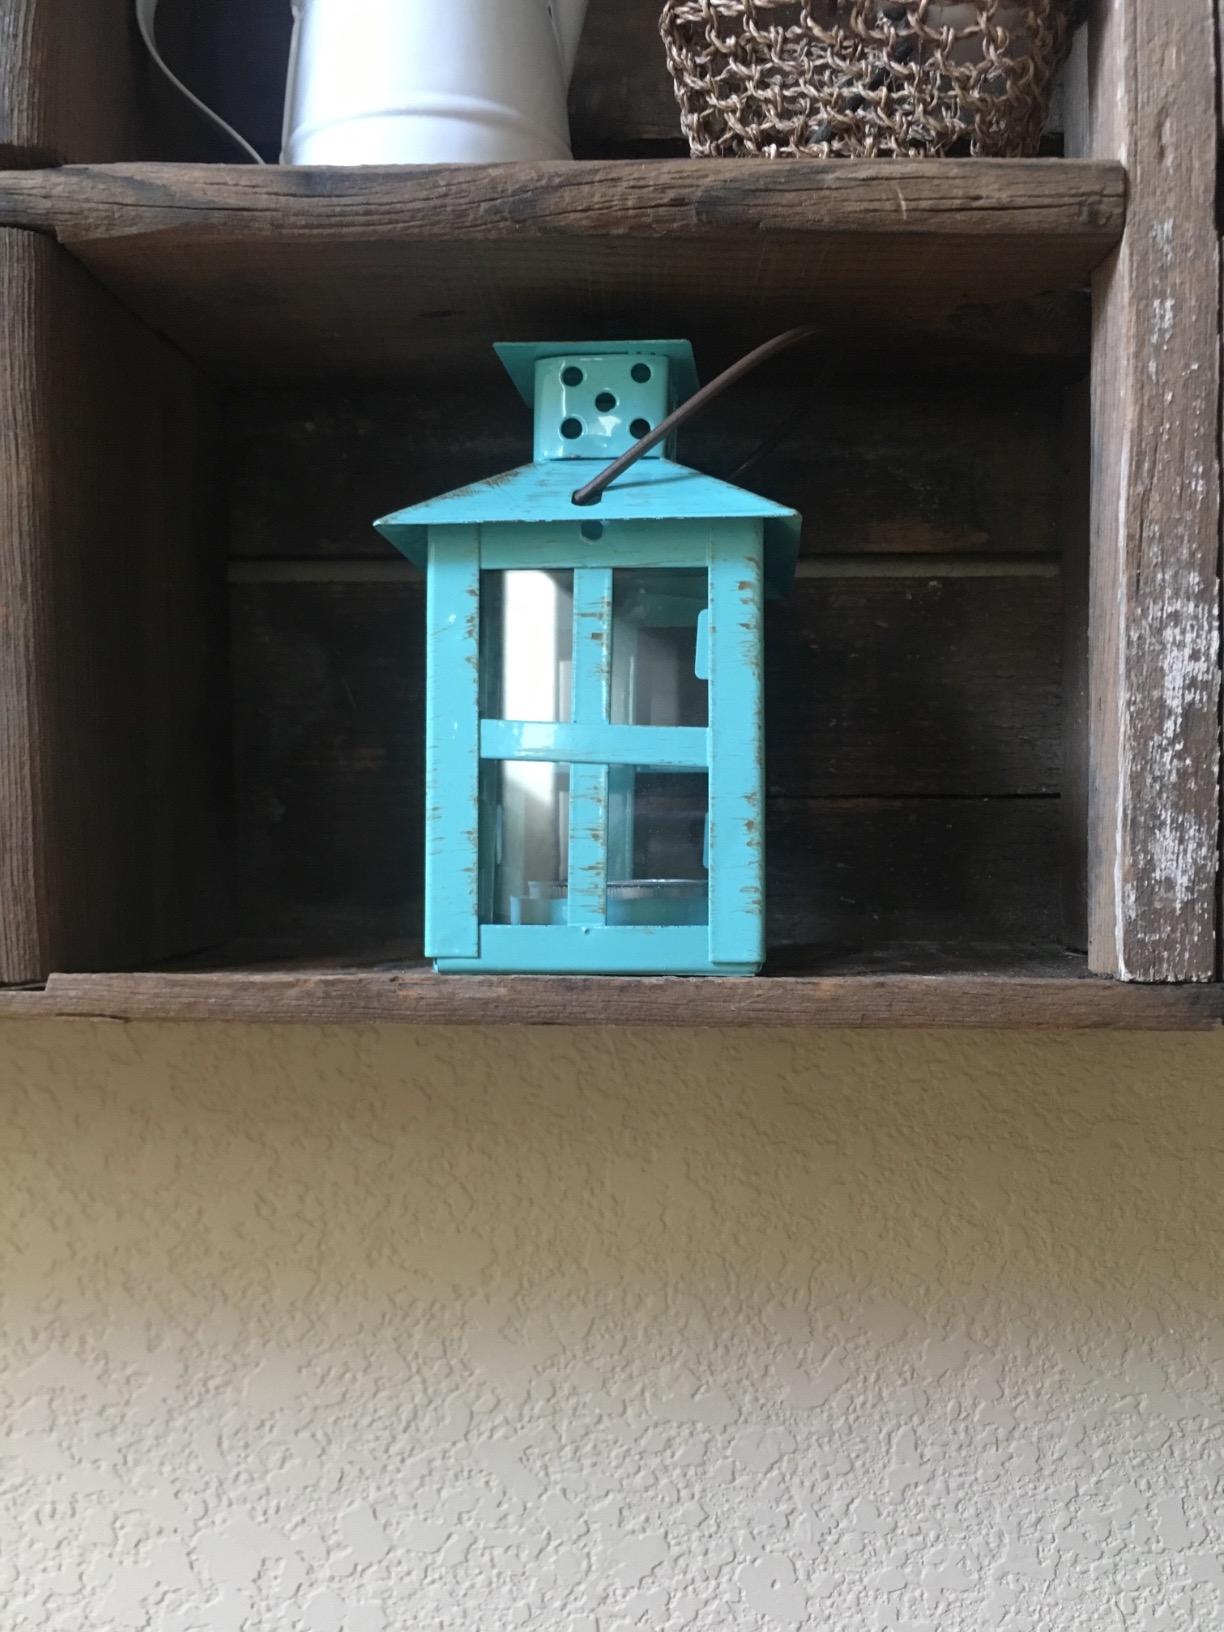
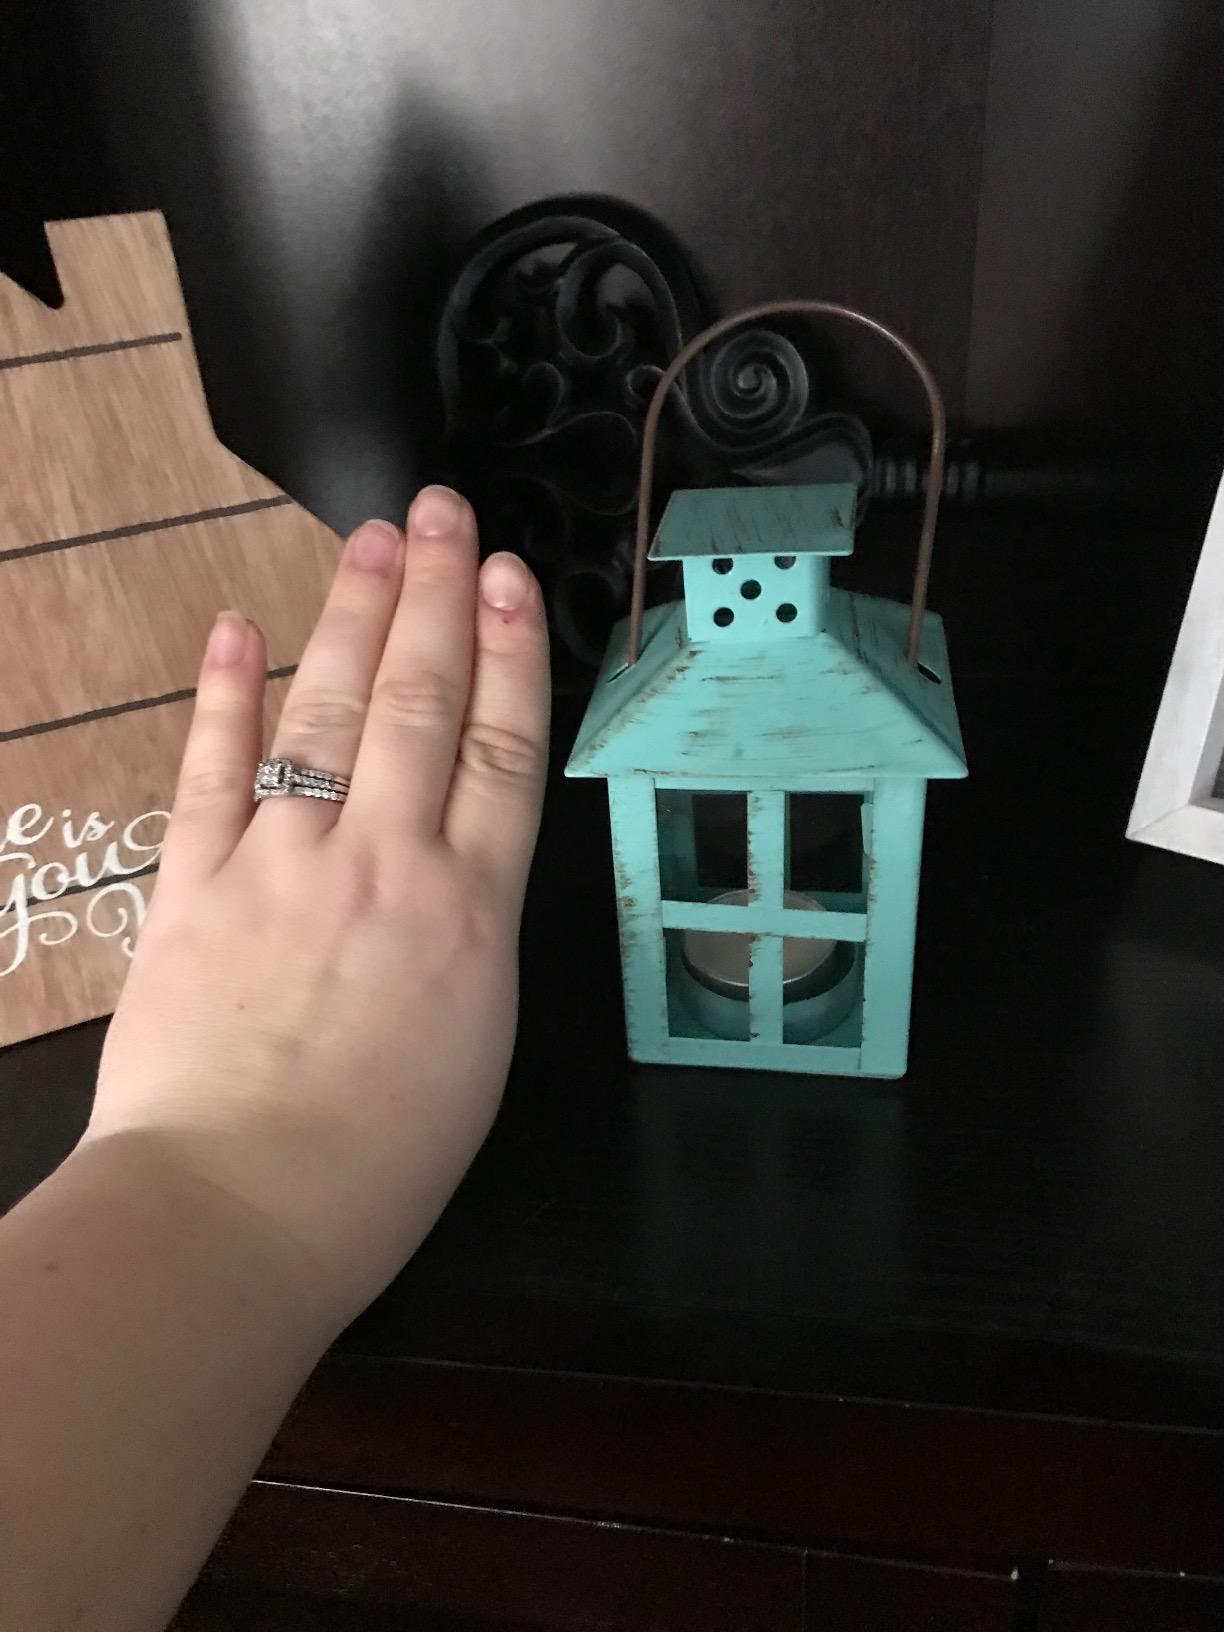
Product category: lantern
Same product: yes